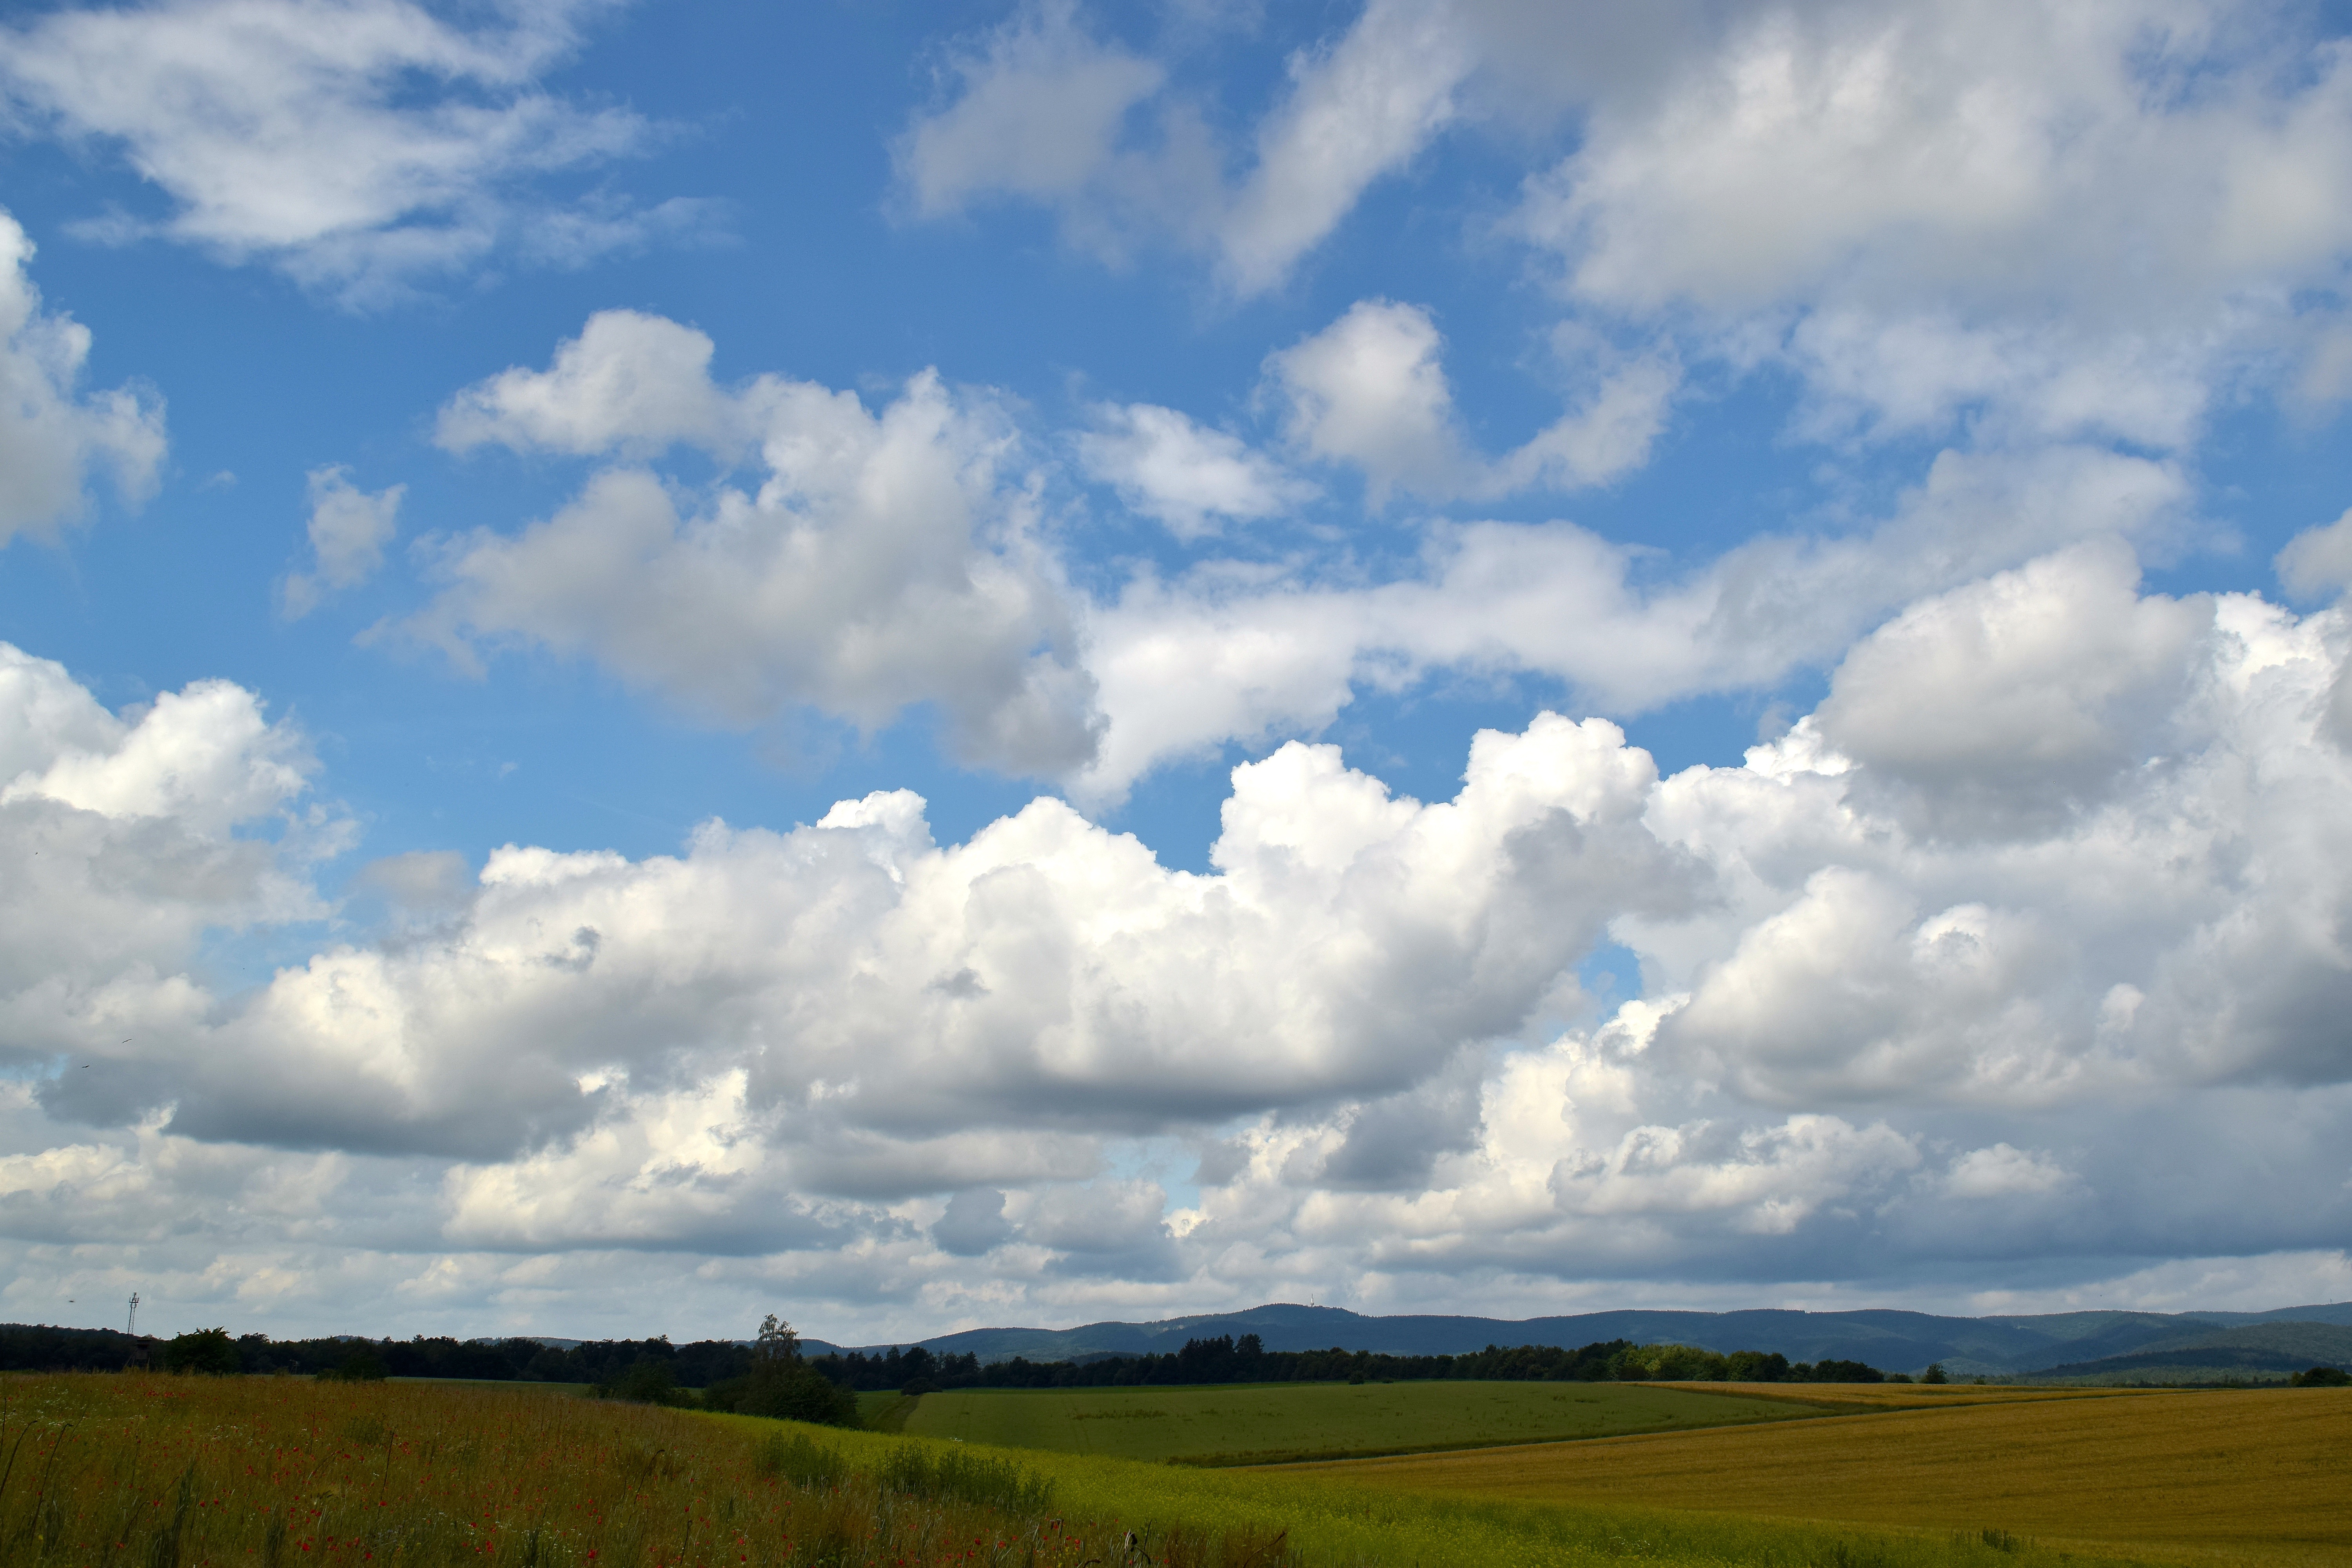
landscape, tree, nature, grass, horizon, cloud, sky, field, meadow, prairie, sunlight, hill, pasture, cumulus, agriculture, plain, clouds, grassland, plateau, habitat, mood, ecosystem, steppe, clouds form, rural area, meteorological phenomenon, natural environment, grass family